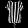
Label: Shirt